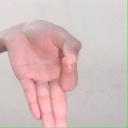
अक्षर: ज्ञ